Diving regulator

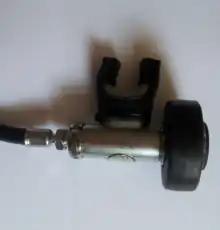
Poseidon Cyclon 5000 second stage has a side exhaust which allows it to be used with the hose approaching from either side.

Almost all single hose demand regulators are designed to be used with the hose approaching the mouth from the right hand side. In this orientation the exhaust ports are at the lowest point and drainage is effective. There are a few models, notably those made by Poseidon Diving Systems AB, but historically also from other manufacturers, which have side exhausts and work equally well in either orientation. In effect they have no functional top or bottom. They are more sensitive to lateral tilt, which can affect drainage, but is seldom a problem in practice. A few earlier models were left handed, and at least one Apeks model can be modified for left handed use by rebuilding using the original components. The Mares Loop 15x is unique in having the low pressure hose enter the second stage from the bottom, which allows it to be used with the hose routed under either arm.